Roy McNulty

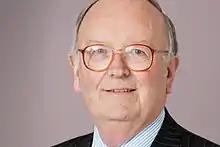
Government photograph

Sir Robert William Roy McNulty, CBE (born 7 November 1937) is a Northern Irish-born businessman.